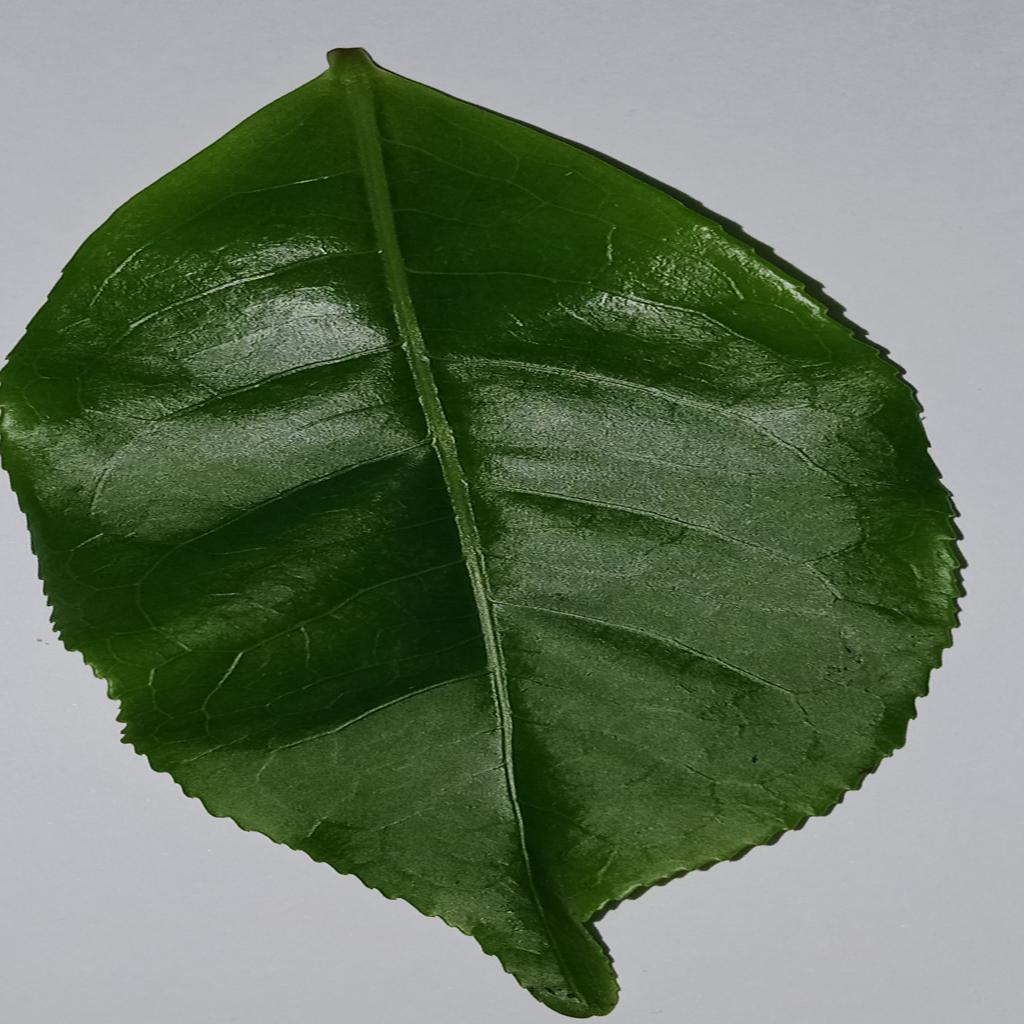
Label: Healthy